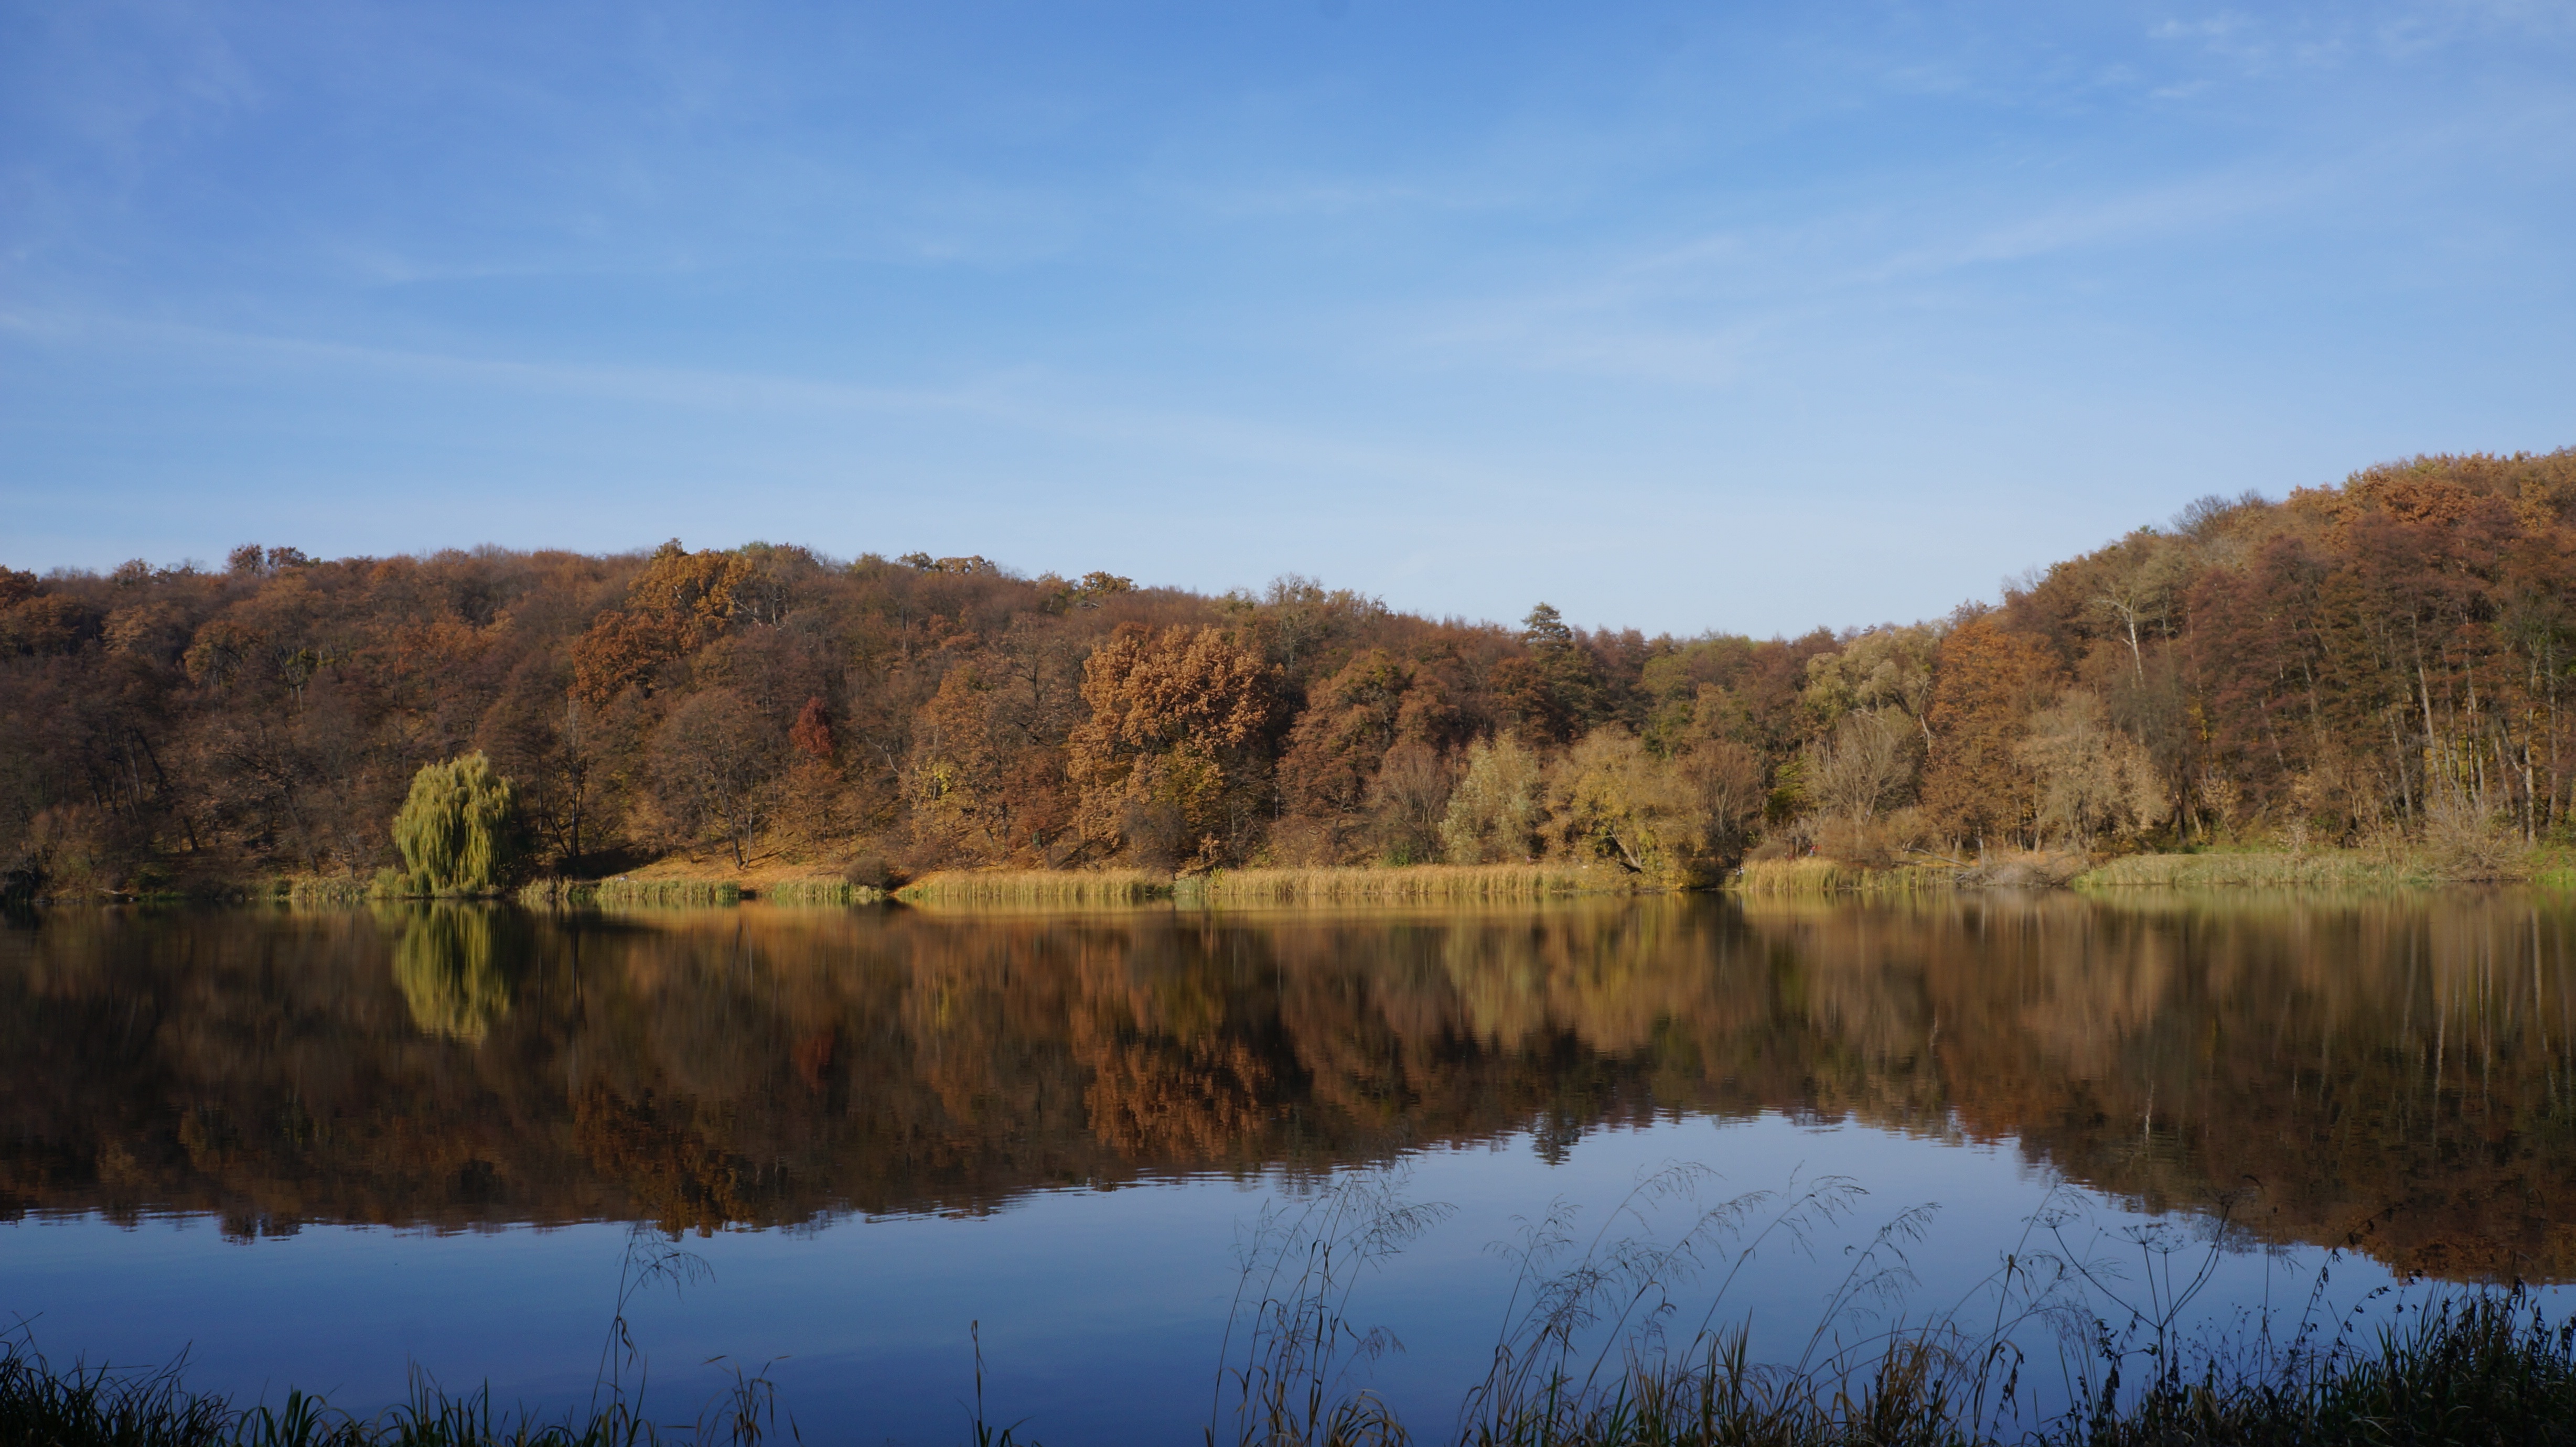
landscape, tree, water, nature, forest, marsh, wilderness, mountain, sky, morning, hill, lake, river, pond, reflection, autumn, reservoir, season, body of water, blue sky, wetland, bog, ukraine, habitat, loch, autumn leaves, autumn forest, ecosystem, tarn, natural environment, atmospheric phenomenon